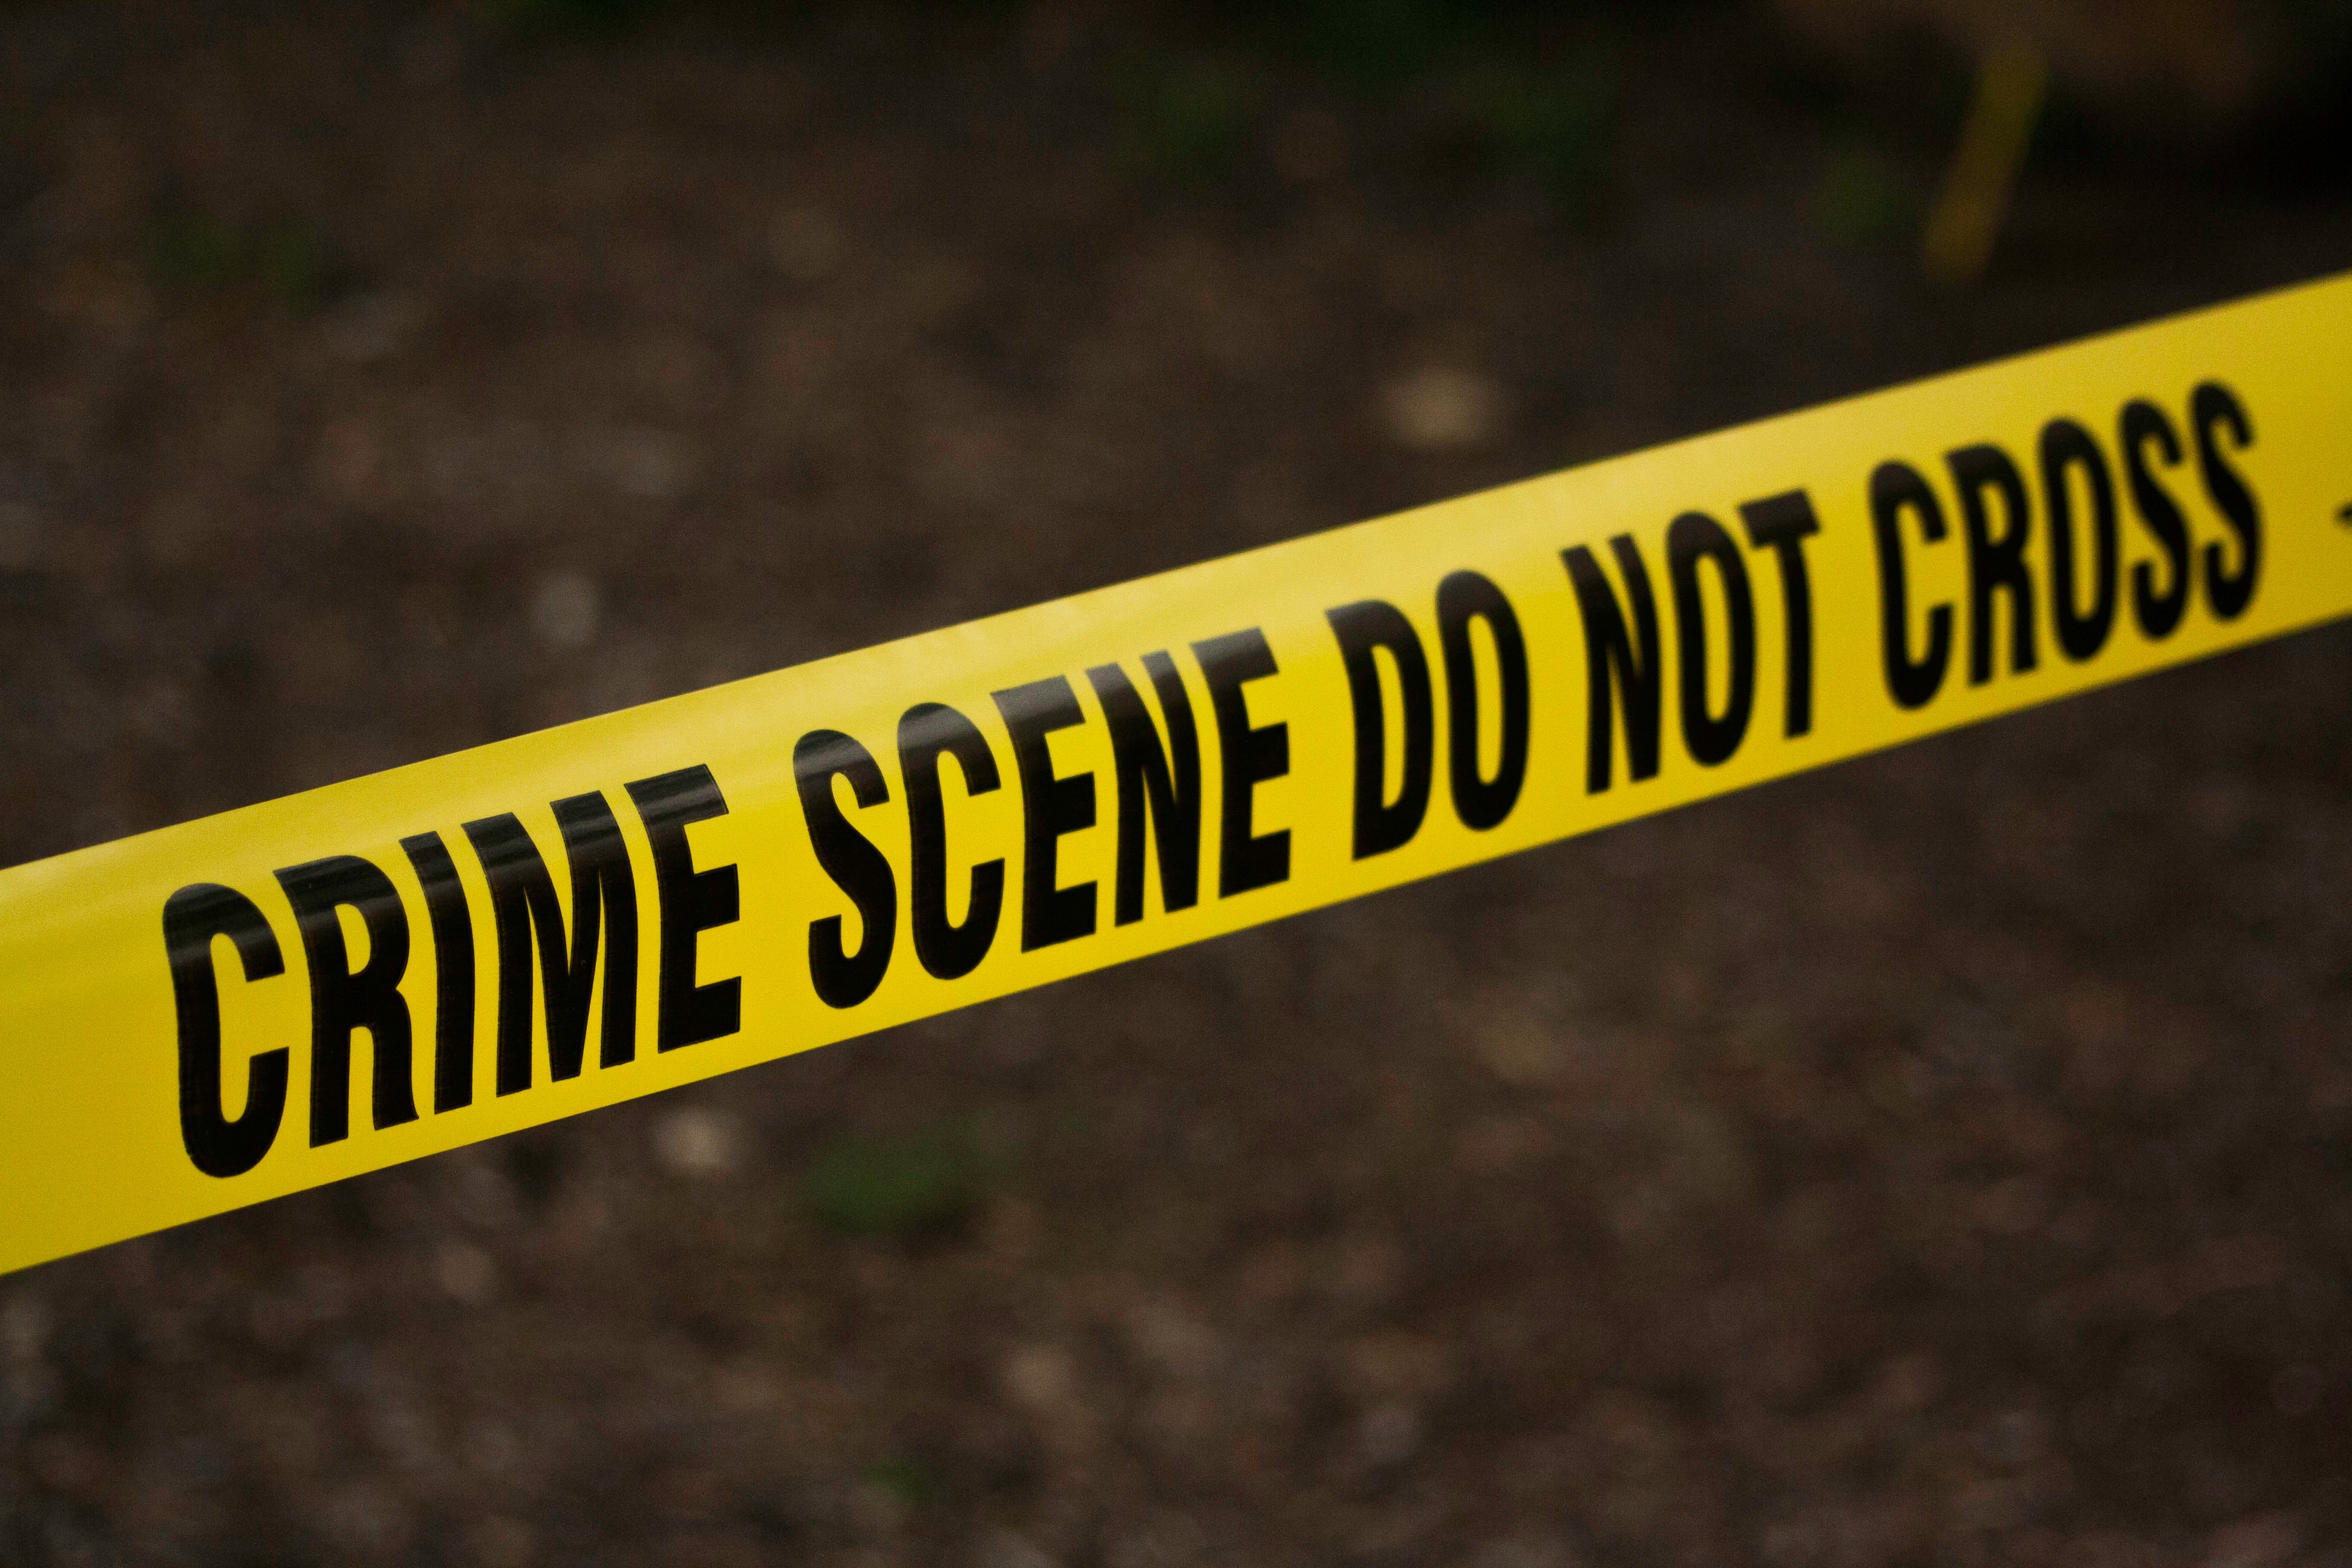
yellow, text, font, signage, sign, vehicle registration plate